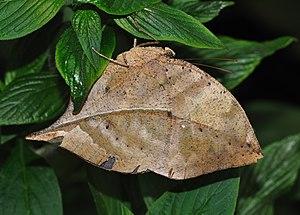
Le camouflage est une technique qui permet la dissimulation d'un animal ou d'un équipement, par une variété de méthodes dans le but de rester inaperçu. Cela comprend toutes les techniques retardant l'identification de l'objet, tel que le camouflage disruptif à haut contraste utilisé notamment sur les uniformes militaires.